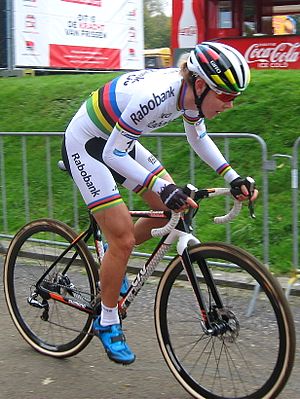
Thalita de Jong
De Jong i 2016
Thalita de Jong er en nederlandsk cykelrytter. Hun deltog i VM i landevejscykling 2013 i Firenze. Hun vandt guld ved VM i cykelcross 2016 i Zolder, Belgien. Efter fem år med Rabo-Liv, skiftede hun i august 2016 til Lares-Waowdeals. Hun er storesøster til cykelrytteren Demi de Jong.